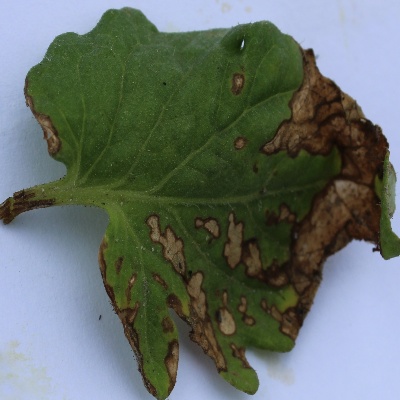
Crop: Tomato
Condition: septoria leaf spot